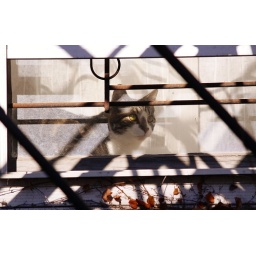
Kitty laying in the window of a ground floor apartment, enjoying the sun.